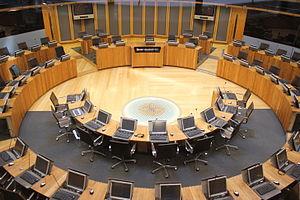
Le Parlement gallois, abrégé en Senedd, est l’assemblée parlementaire monocamérale britannique agissant à l’échelle du pays de Galles dans le cadre d’une dévolution propre organisée par Westminster. Il est investi du pouvoir de légiférer dans certaines matières, de fixer le montant de l’impôt et de contrôler l’action du Gouvernement gallois, dont les membres sont nommés par le premier ministre en son sein.
Le système de Westminster est un système parlementaire de gouvernement basé sur celui existant au Royaume-Uni. Il tire son nom du palais de Westminster, le siège du Parlement britannique.